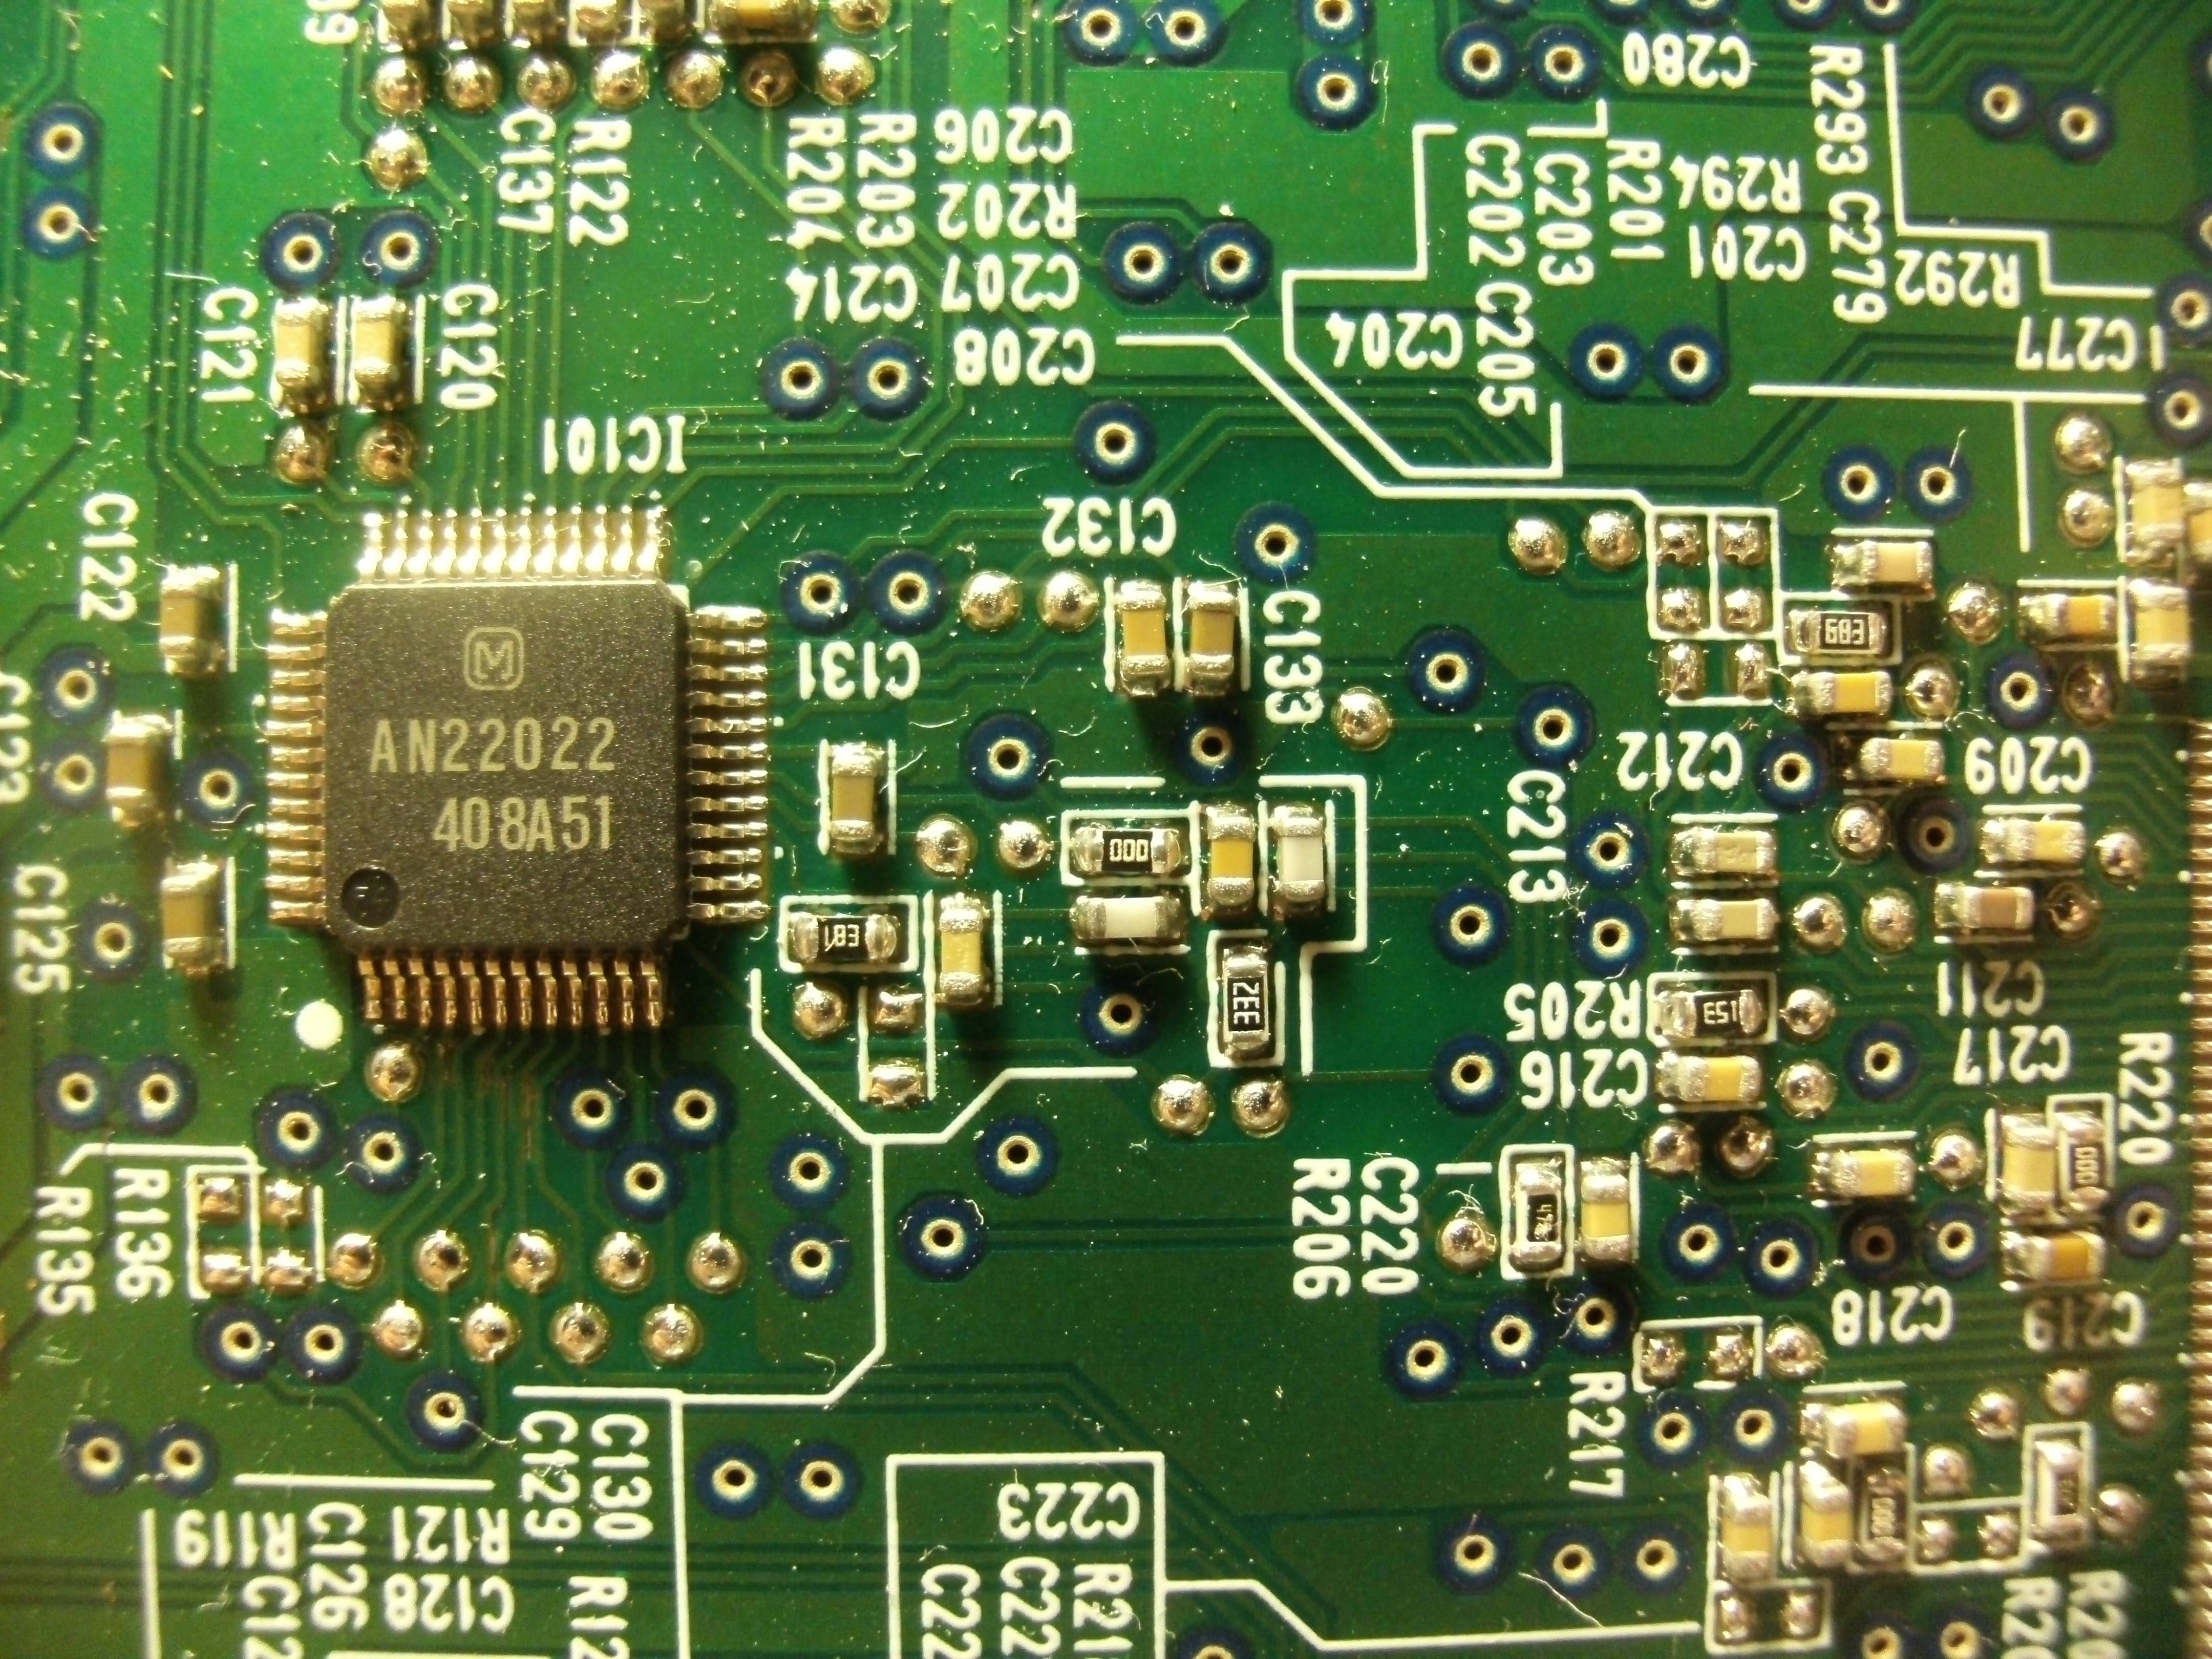
computer, technology, gadget, electronics, it, computing, chip, component, motherboard, information technology, microcontroller, electronic engineering, electronic device, electrical network, network interface controller